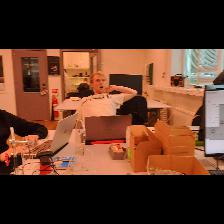
Label: Human